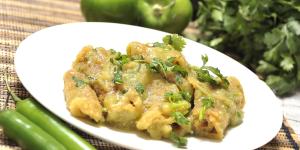
chicharron en salsa verde con nopalitos